A Face in the Crowd (film)

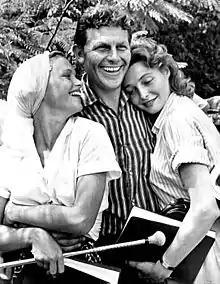
Andy Griffith with Patricia Neal (right) and Lee Remick (left) on the set of "A Face in the Crowd"

The film was produced under the working title of "The Arkansas Traveler", which was the name of Budd Schulberg's source short story from his 1953 collection "Some Faces in the Crowd". Schulberg had stated that a conversation with friend Will Rogers Jr., son of Will Rogers—who was known for earthy anecdotes and folksy style—had inspired him to create the Lonesome Rhodes story. The younger Rogers stated that his "father was so full of shit, because he pretends he's just one of the people, just one of the guys".